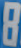
Number: 8